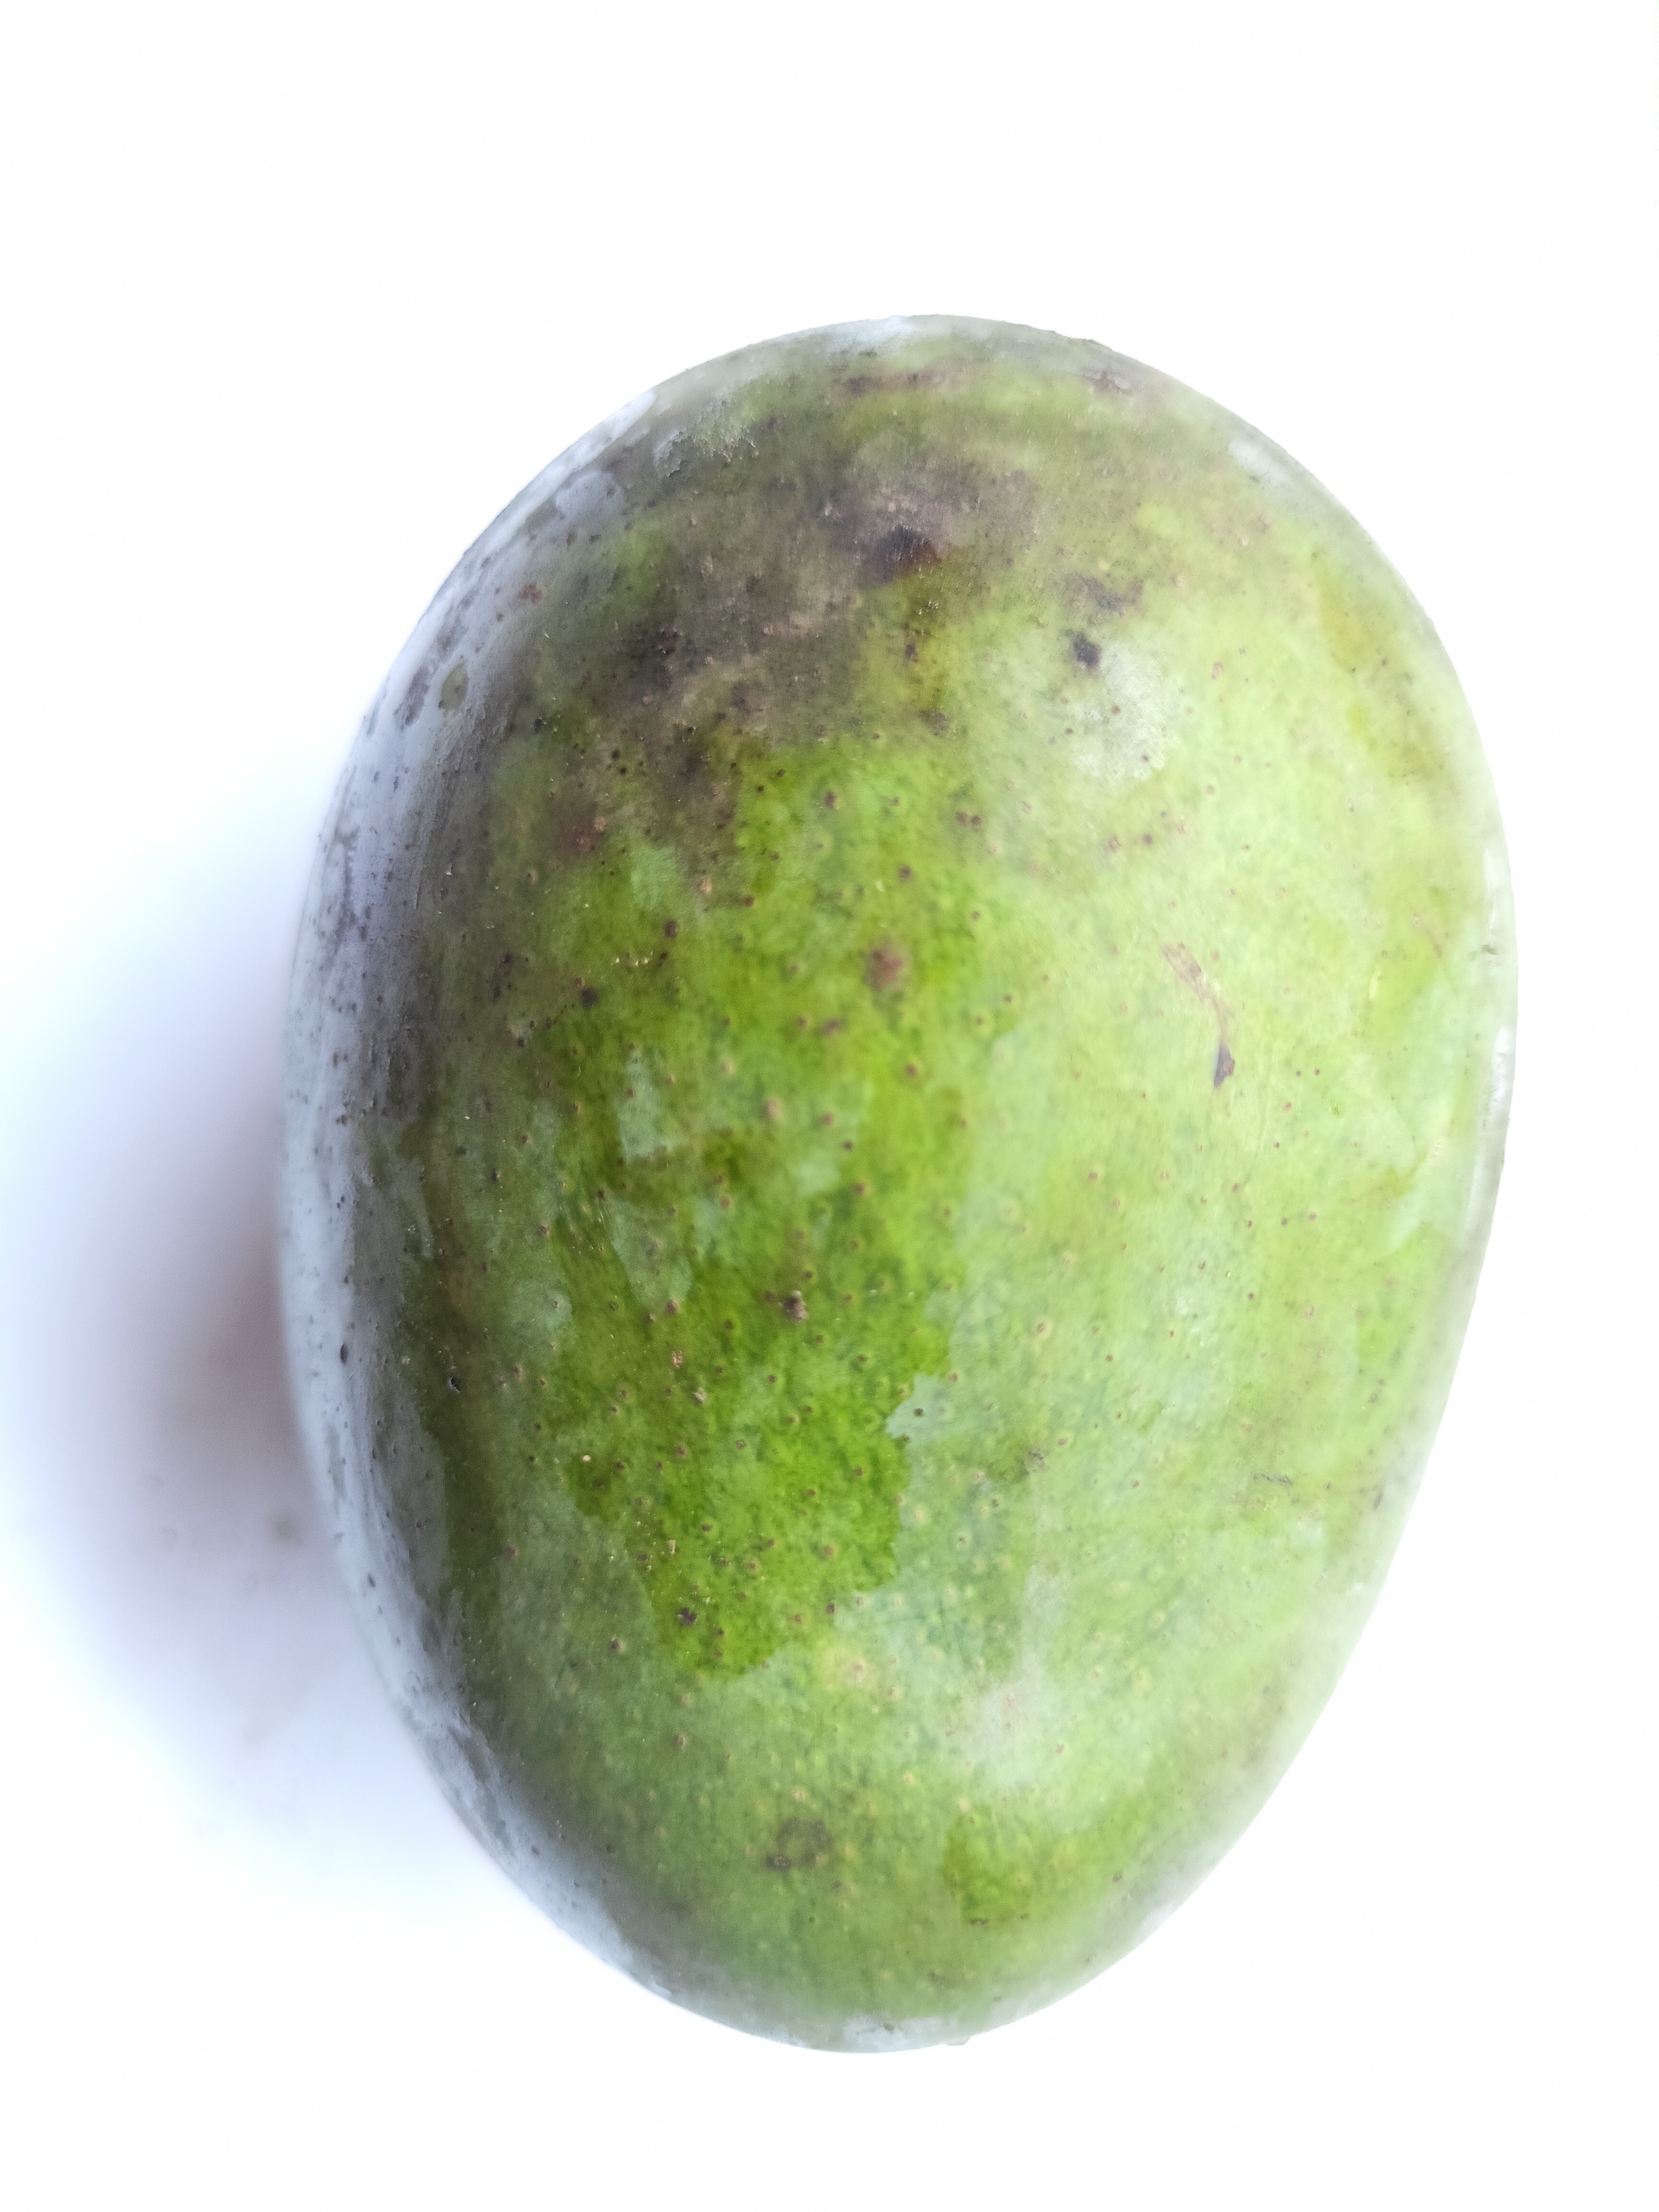
Mango variety: Khrishapat